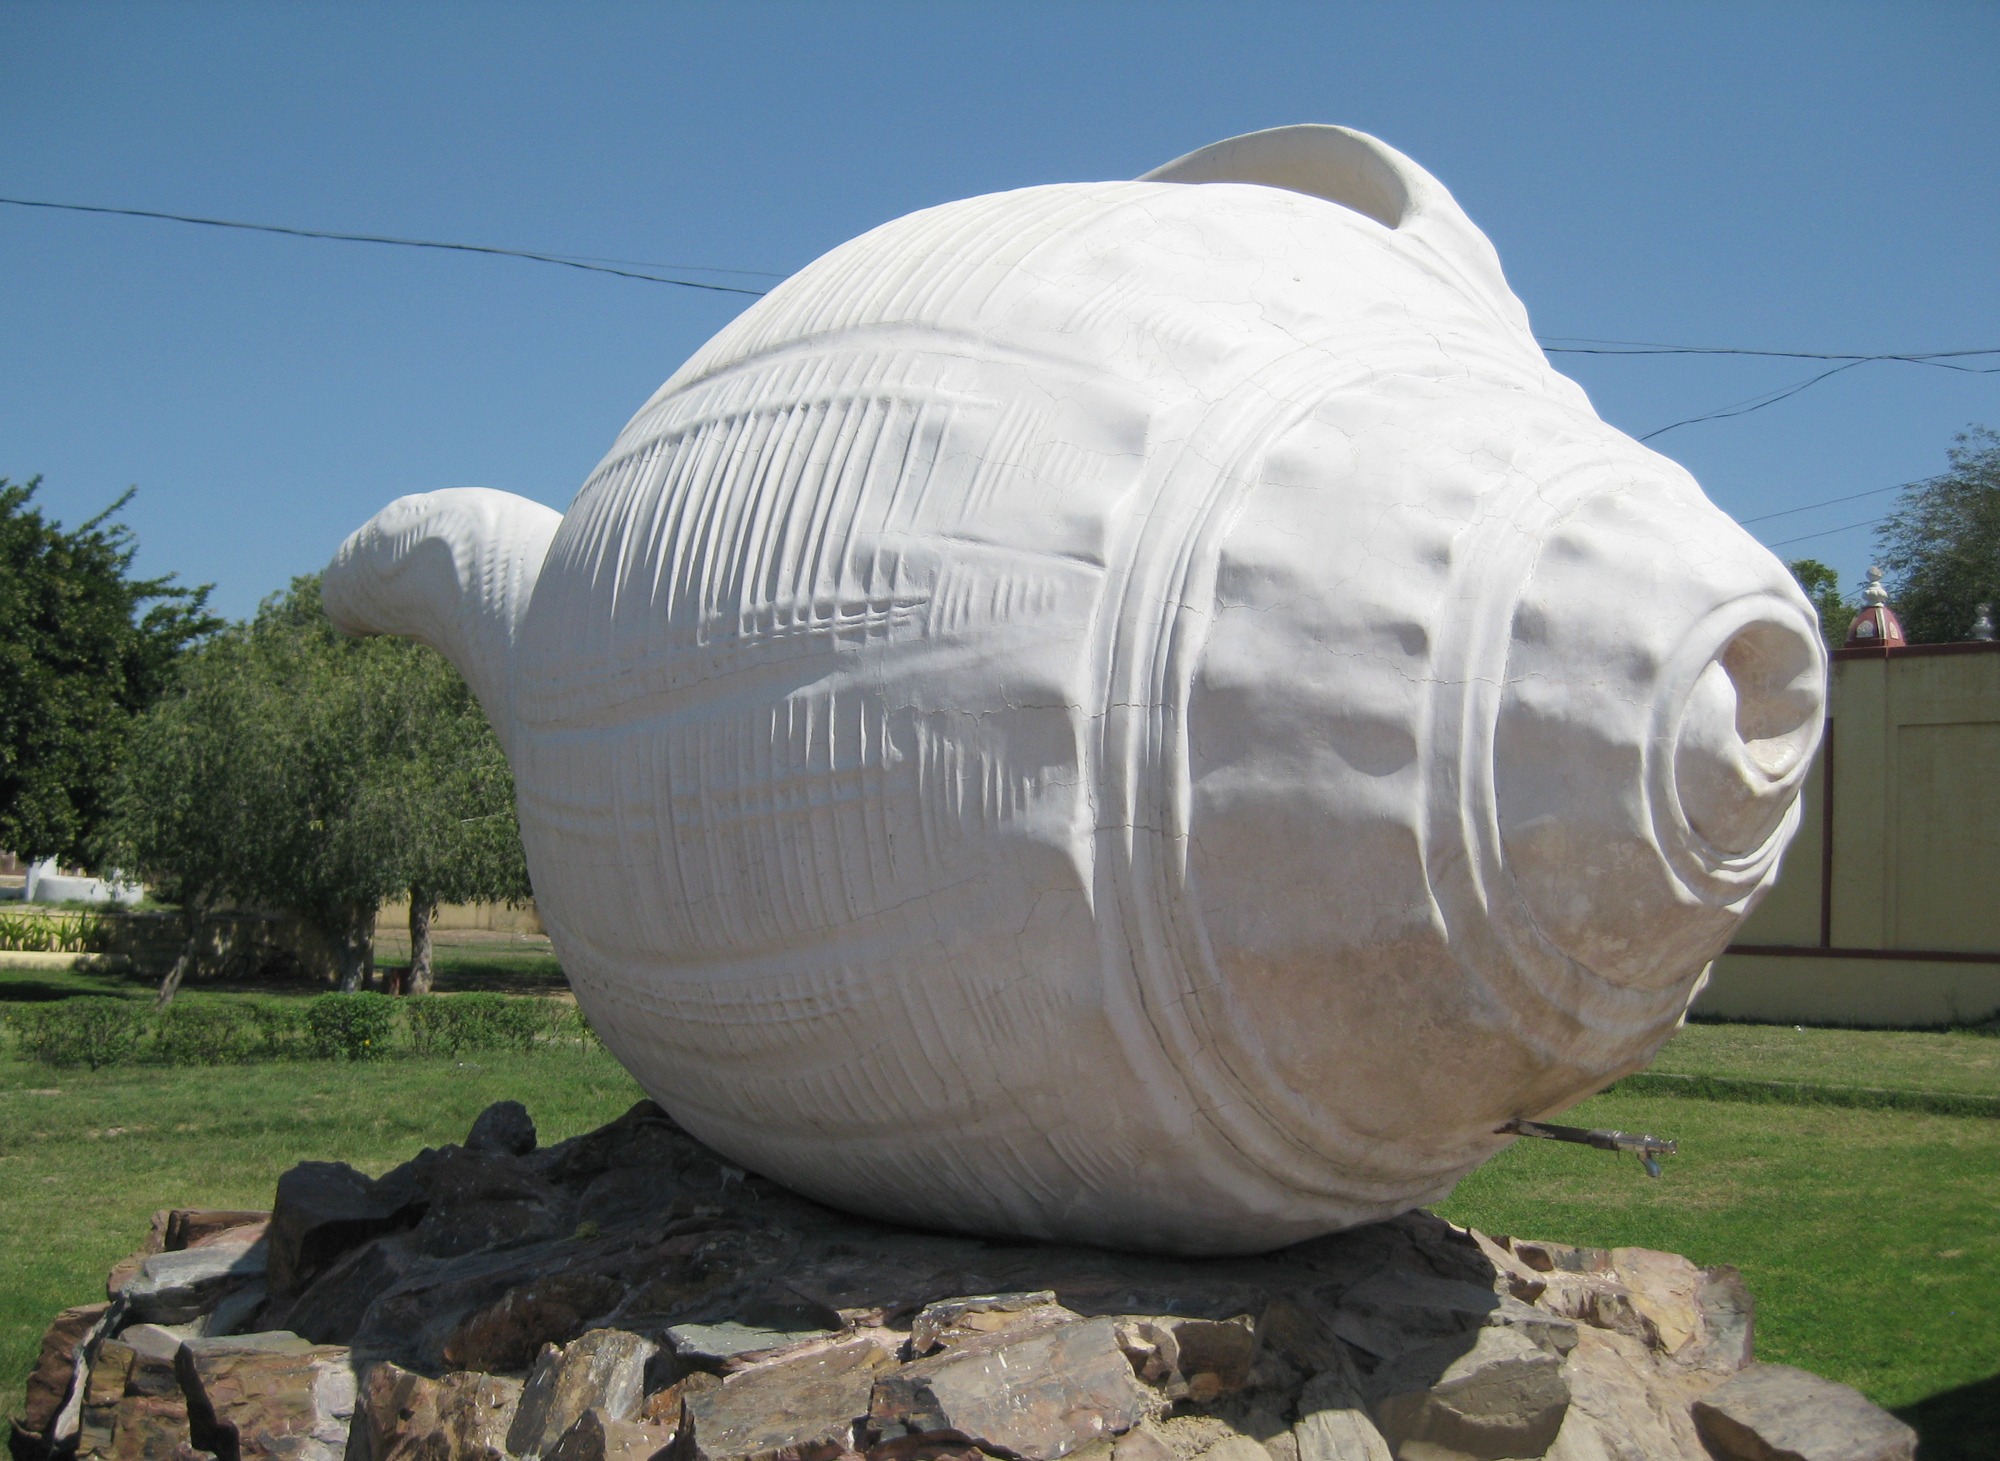
stone, statue, shell, artwork, sculpture, art, snail, creativity, design, fountain, stonework, water tank, stone carving, uniqueness, man made object, big snail